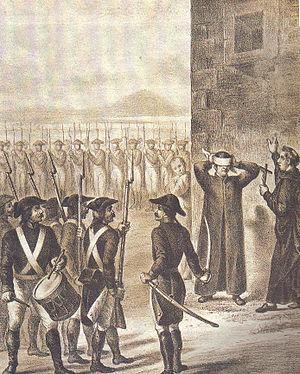
La Bataille de Maria Lomas de Santa est une action militaire de la guerre d’indépendance du Mexique qui s'est tenue les 23 et 24 décembre 1813, dans la ville de Lomas de Santa Maria, Michoacán. Les insurgés qui comptaient environ 5 600 hommes, attaquèrent Valladolid à midi, le 23 décembre 1813- après que les commandants Hermenegildo Galeana, Nicolás Bravo, Mariano Matamoros et José María Morelos ont écrit à Agustín de Iturbide, Général commandant de la place, lui intimant la reddition de la ville. Iturbide refusa catégoriquement et commença à défendre la ville. L'attaque des insurgés fut repoussée par les troupes espagnoles qui étaient venues de Mexico, envoyées par le vice-roi Félix María Calleja del Rey et dirigées par Ciriaco del Llano. À minuit, les forces royalistes réussirent à pénétrer dans le camp des insurgés, défaisant les rebelles. Cette bataille marqua le début du déclin militaire de Morelos.